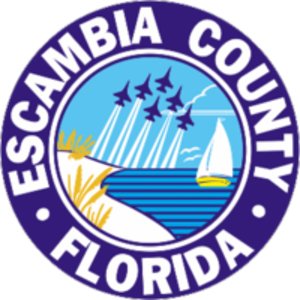
Le comté d'Escambia est un comté situé dans l'État de Floride, aux États-Unis. Sa population était de 297 619 habitants en 2010. Selon les estimations de 2005, sa population atteignait 296 772 habitants. Son siège est Pensacola.